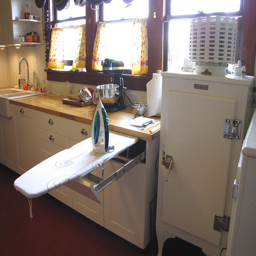
a kitchen with a sliding ironing board and iron.
A kitchen with a pull out ironing board and refrigerator.
A kitchen with an ironing board exetended out from a counter.
an image of a kitchen setting with an ironing board
An ironing board is pulled out in a kitchen that has some antiques.